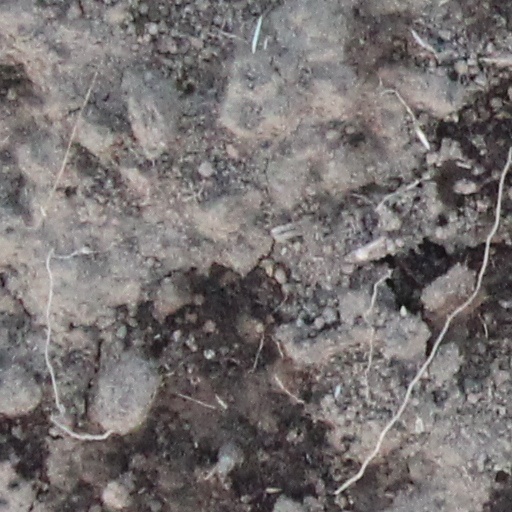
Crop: wheat